Question: Please indicate a possible affordance area of knife that can be used for holding
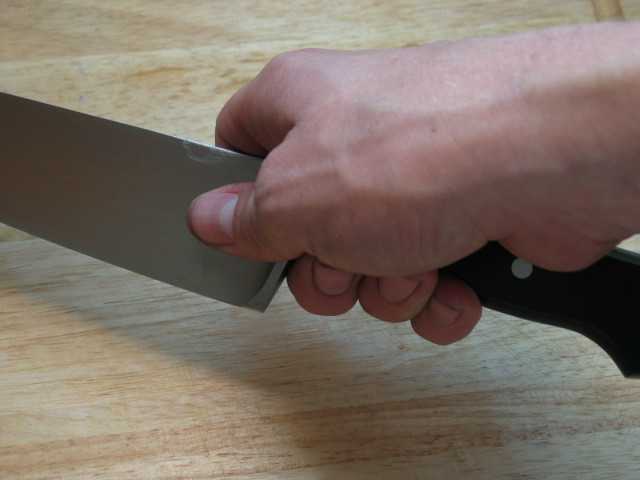
Answer: [364.803, 192.87, 639.313, 380.321]